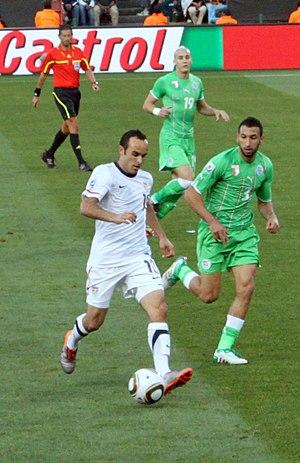
La Coupe du monde de football 2010 est la dix-neuvième édition de la Coupe du monde de football. Elle s’est déroulée du 11 juin au 11 juillet 2010 en Afrique du Sud et est remportée par l’Espagne.
Cet article relate le parcours de l’Équipe d'Algérie de football lors de la Coupe du monde de football 2010 organisée en Afrique du Sud du 11 juin au 11 juillet 2010. Il s'agit de la 3ᵉ participation de l'Algérie à la Coupe du monde de football après les éditions de 1982 et 1986. À noter que, fait unique dans l’histoire du football, 17 des 23 joueurs sélectionnés sont nés en France et bénéficient de la double nationalité.
Le sport est très important dans la culture des États-Unis d'Amérique. Les quatre sports d'équipes les plus populaires sont: le football américain, le baseball, le basket-ball et le hockey sur glace. Les ligues majeures de ces sports, la National Football League, la Ligue majeure de baseball, la National Basketball Association et la Ligue nationale de hockey, jouissent ainsi d'une exposition médiatique massive et sont considérés comme les compétitions par excellence dans le monde. Chacune de ces ligues ont des équipes qui jouent au Canada, sauf la NFL, et toutes les quatre sont parmi les ligues sportives les plus lucratives au monde. Le soccer est moins populaire aux États-Unis que dans de nombreux autres pays, même s'il possède une large participation chez les amateurs, en particulier chez les jeunes et les femmes.